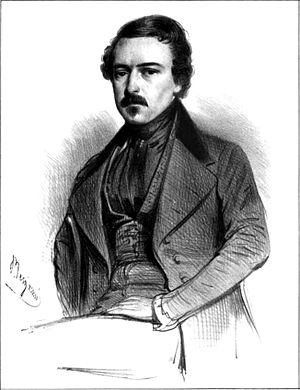
Joseph Philippe Simon Lockroy
Joseph Philippe Simon, kaldet Lockroy var en fransk dramatisk forfatter, far til Édouard Lockroy.